Nature (TV program)

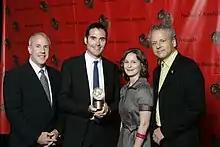
Fred Kaufman and the crew of NATURE-Silence of the Bees at the 67th Annual Peabody Awards

"Nature" has been nominated for 22 Emmy Awards, winning 8 during its longevity. In 1986, host George Page was nominated for best Outstanding Individual Achievements in Informational Programming. In 1988 and 1989, it won two Emmy Awards for best Outstanding Informational Series. In 2000, it was nominated for best Outstanding Main Title Design. The episode "Silence of the Bees" won a Peabody Award in 2007.